Football in Berlin

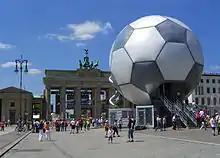
Fan Fest 2006

Open Air gatherings of several hundred thousands spectators have become popular during international football competitions, like the World Cup or the UEFA European Championship. Many fans and viewers come together to watch the matches on huge video screens. The event is known as the "Fan Mile" and takes place at the Brandenburg Gate every two years.